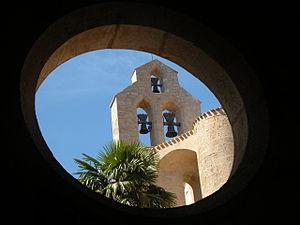
L'abbaye Sainte-Marie de Valmagne est une abbaye cistercienne située à Villeveyrac, dans le département de l'Hérault en France.